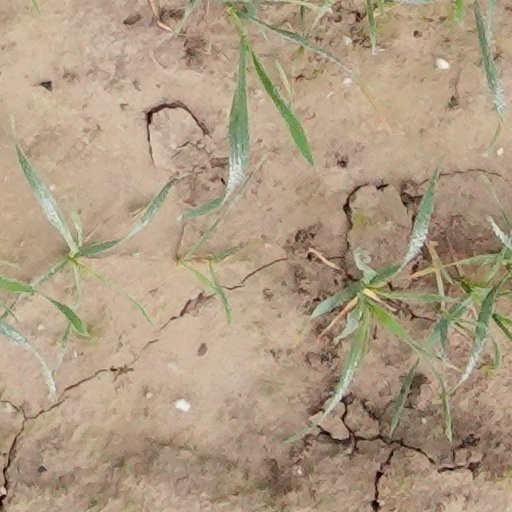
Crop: wheat